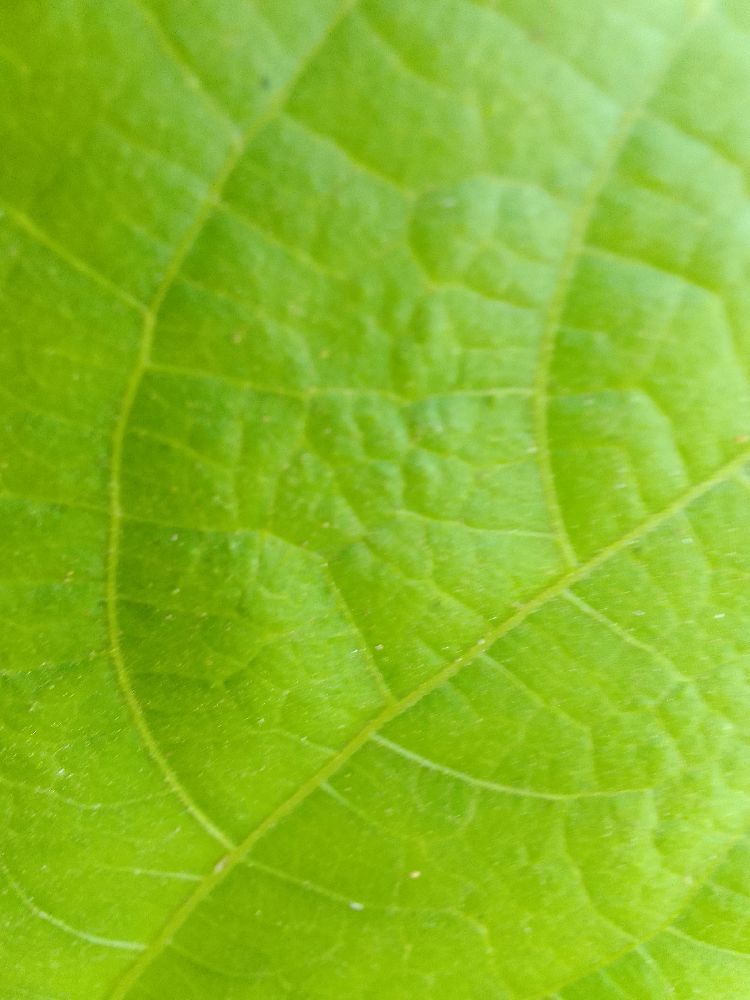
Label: healthy